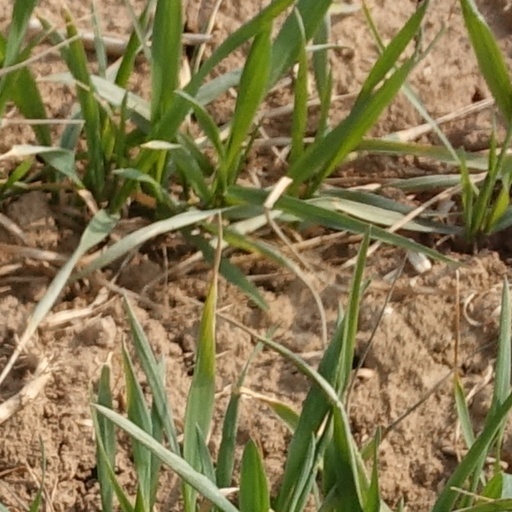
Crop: wheat